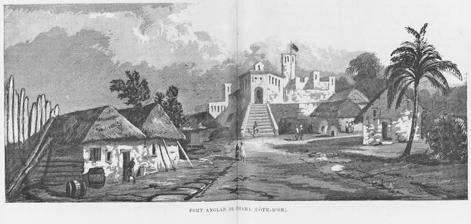
Building: Fort São Sebastião de Xama
Country: Ghana
Year built: 1526
Fort in Ghana For the fort in Mozambique, see Fort São Sebastião . Fort São Sebastião Part of Dutch Gold Coast Fort San Sebastian in 1890. Fort São Sebastião Coordinates 5°00′39″N 1°37′45″W / 5.010825°N 1.629199°W / 5.010825; -1.629199 Site history Built 1523 ( 1523 ) Garrison information Occupants Portugal (1523-1642) Netherlands (1642-1872) Fort São Sebastião or Fort San Sebastian (Portuguese: Forte São Sebastião de Xama ) located in Shama, Ghana , is the third oldest fortification in Ghana and it was built in 1523. Along with several other castles in Ghana , it was inscribed on the UNESCO World Heritage List in 1979 because of its testimony to the history of European trade, colonization, and exploitation in the region. History It was built by the Portuguese from 1520 to 1526 as a trading post in and captured by the Dutch West India Company in 1642. The original purpose of the fort was to serve as a deterrent to English sailors interfering in Shama trade. The first black European university professor, Anton Wilhelm Amo , lies interred in the fort's graveyard. The fort was ceded with the entire Dutch Gold Coast to Britain in 1872. During the time of the African Slave Trade, kidnapped Africans were imprisoned here while awaiting transport to North America. 3D documentation with terrestrial laser scanning The Zamani Project documented Fort San Sebastian in 2013, with terrestrial 3D laser scanning . The data generated by the non-profit research group creates a permanent record that can be used for research, education, restoration, and conservation. A 3D model and a panorama tour, of Fort San Sebastian are available on www.zamaniproject.org . An animation of the 3D model is available here . Gallery Fort St Sebastian - close up View of the fort from a boat View from the gate to the front part of the fort, in the back the main gate with stairs to Shama View of Shama from the fort The front part of the fort Fort St Sebastian - Shama, Ghana Fort St Sebastian - Shama, Ghana Fort St Sebastian - Shama, Ghana Fort St Sebastian - Shama, Ghana Fort St Sebastian - Shama, Ghana References Wikimedia Commons has media related to Fort San Sebastian (Ghana) .